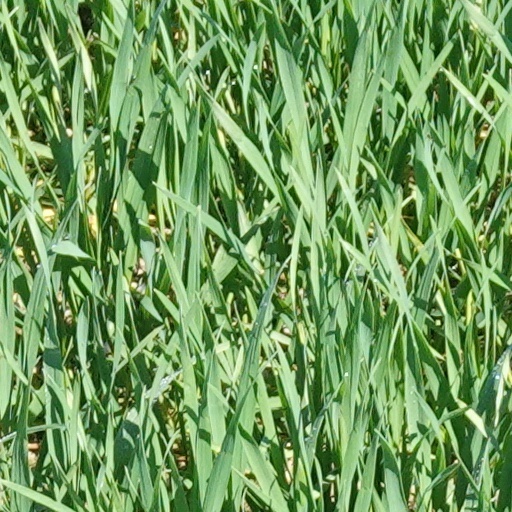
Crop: wheat